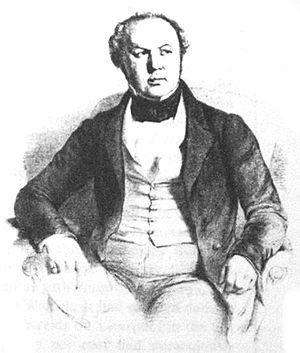
John Forbes Royle, est un botaniste et professeur en matériel médicinal britannique, né en 1799 à Kanpur au nord de l'Inde et mort à Acton, dans le district londonien d'Ealing, le 2 janvier 1858.